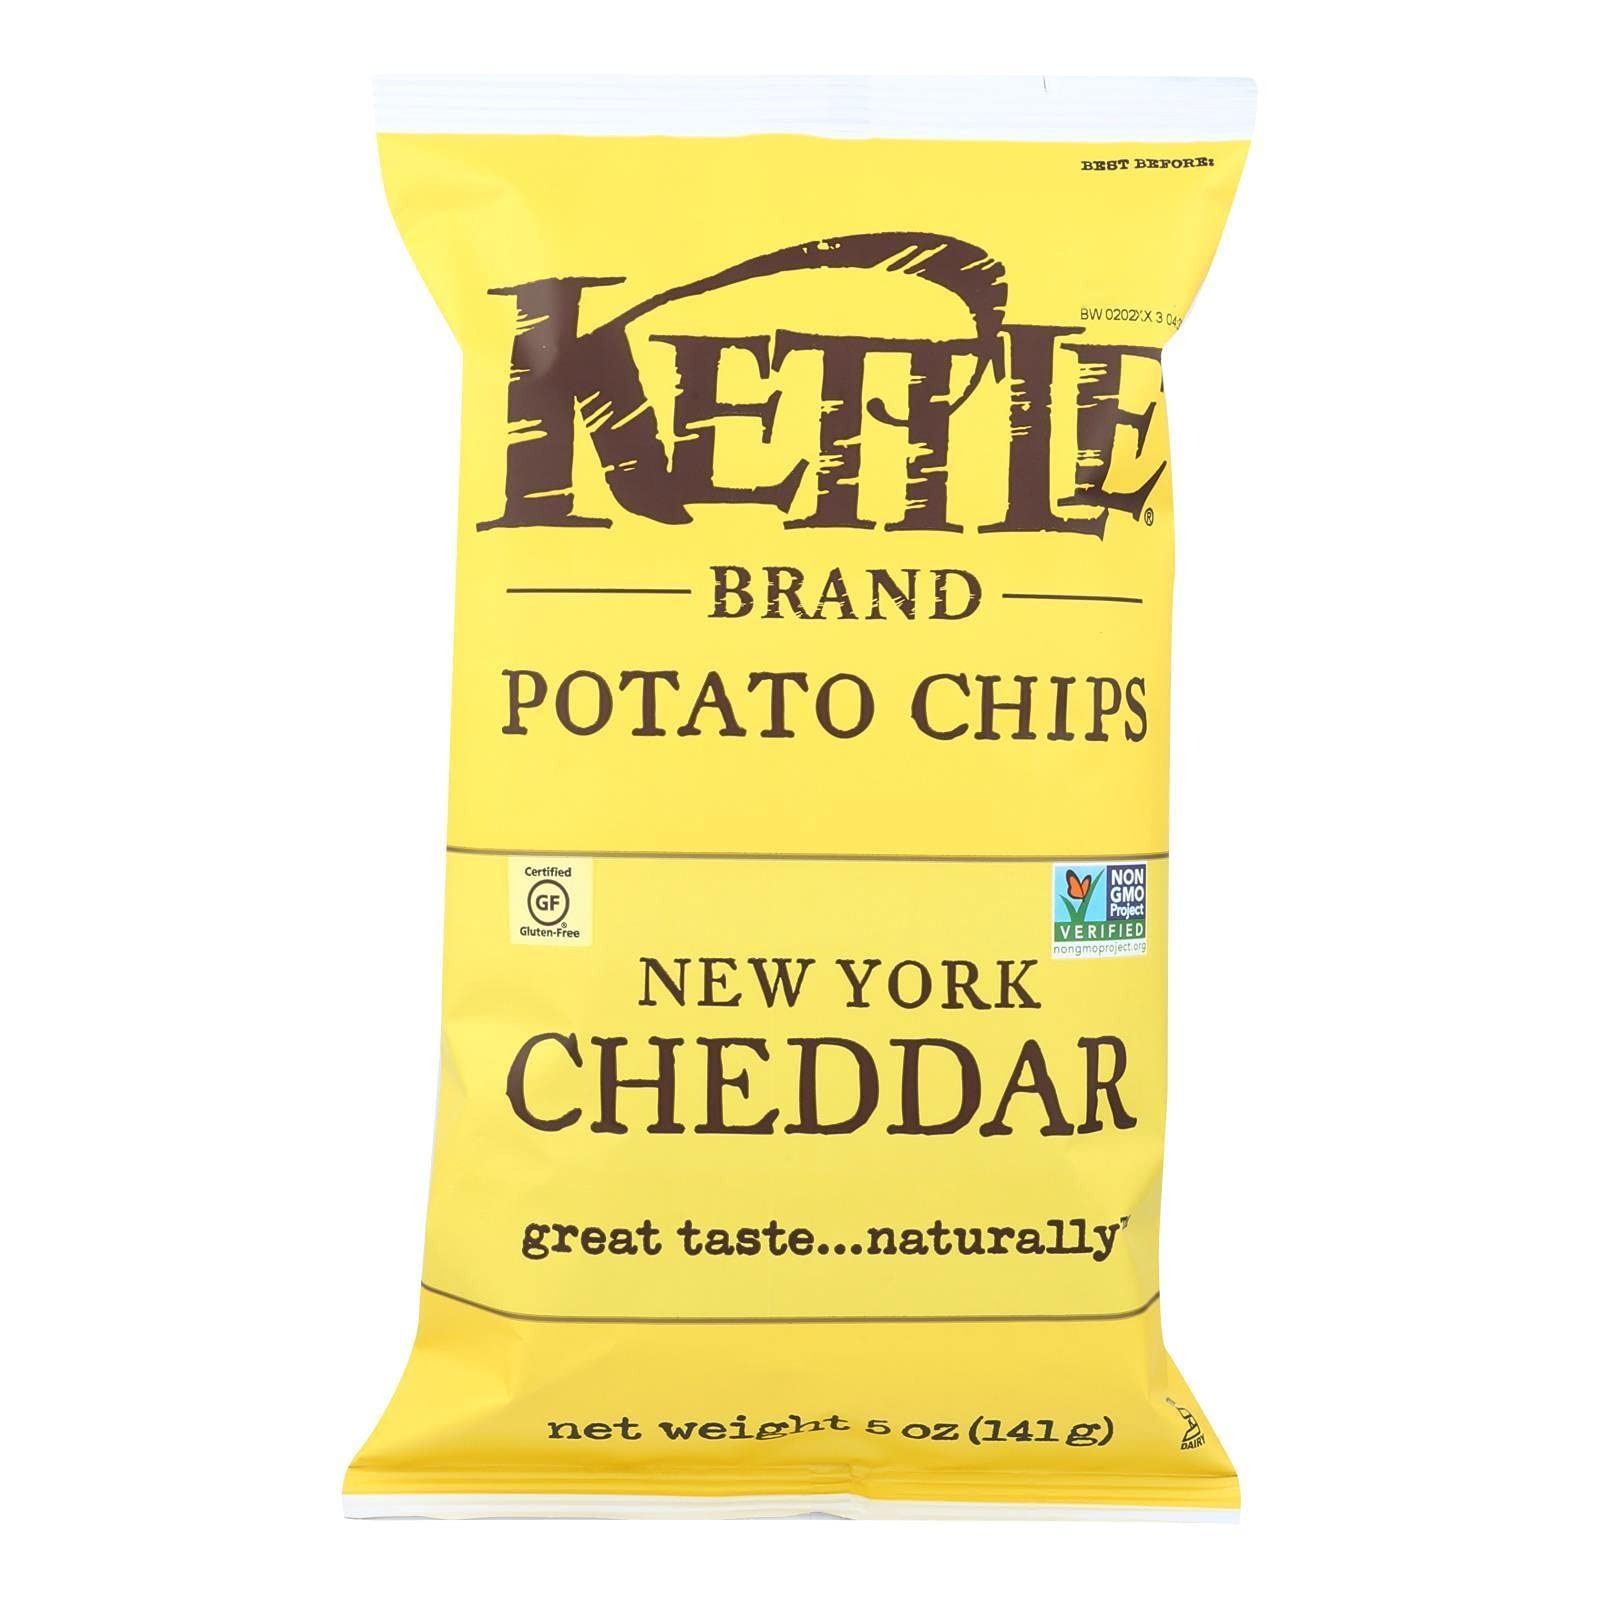
Item Name: Kettle Brand Potato Chips, New York Cheddar, 5-Ounce Bags (Pack of 15)
Bullet Point 1: 15- 5 Ounce Bags Kettle Brand New York Cheddar Potato Chips
Bullet Point 2: Made with Natural Ingredients; Non-GMO Ingredients
Bullet Point 3: No trans fat or preservatives; Kosher Dairy
Bullet Point 4: BPA Free
Bullet Point 5: Product of U.S.A.
Value: 75.0
Unit: Ounce

Price: 44.29